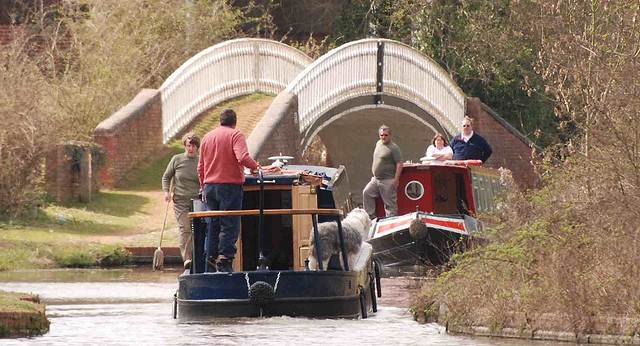
user: Given an image and a question. Answer the question in a short answer. Question: Are the people on the boat for fun or transportation? Short Answer:
assistant: fun